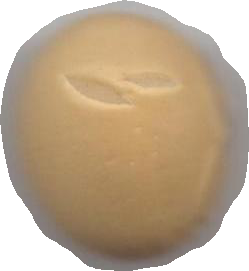
Variety: Dega